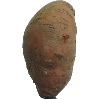
Label: Potato Sweet 1